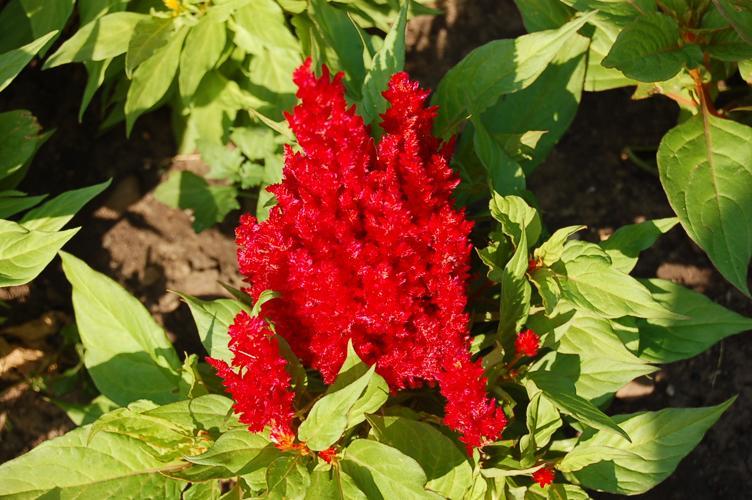
Label: prince of wales feathers